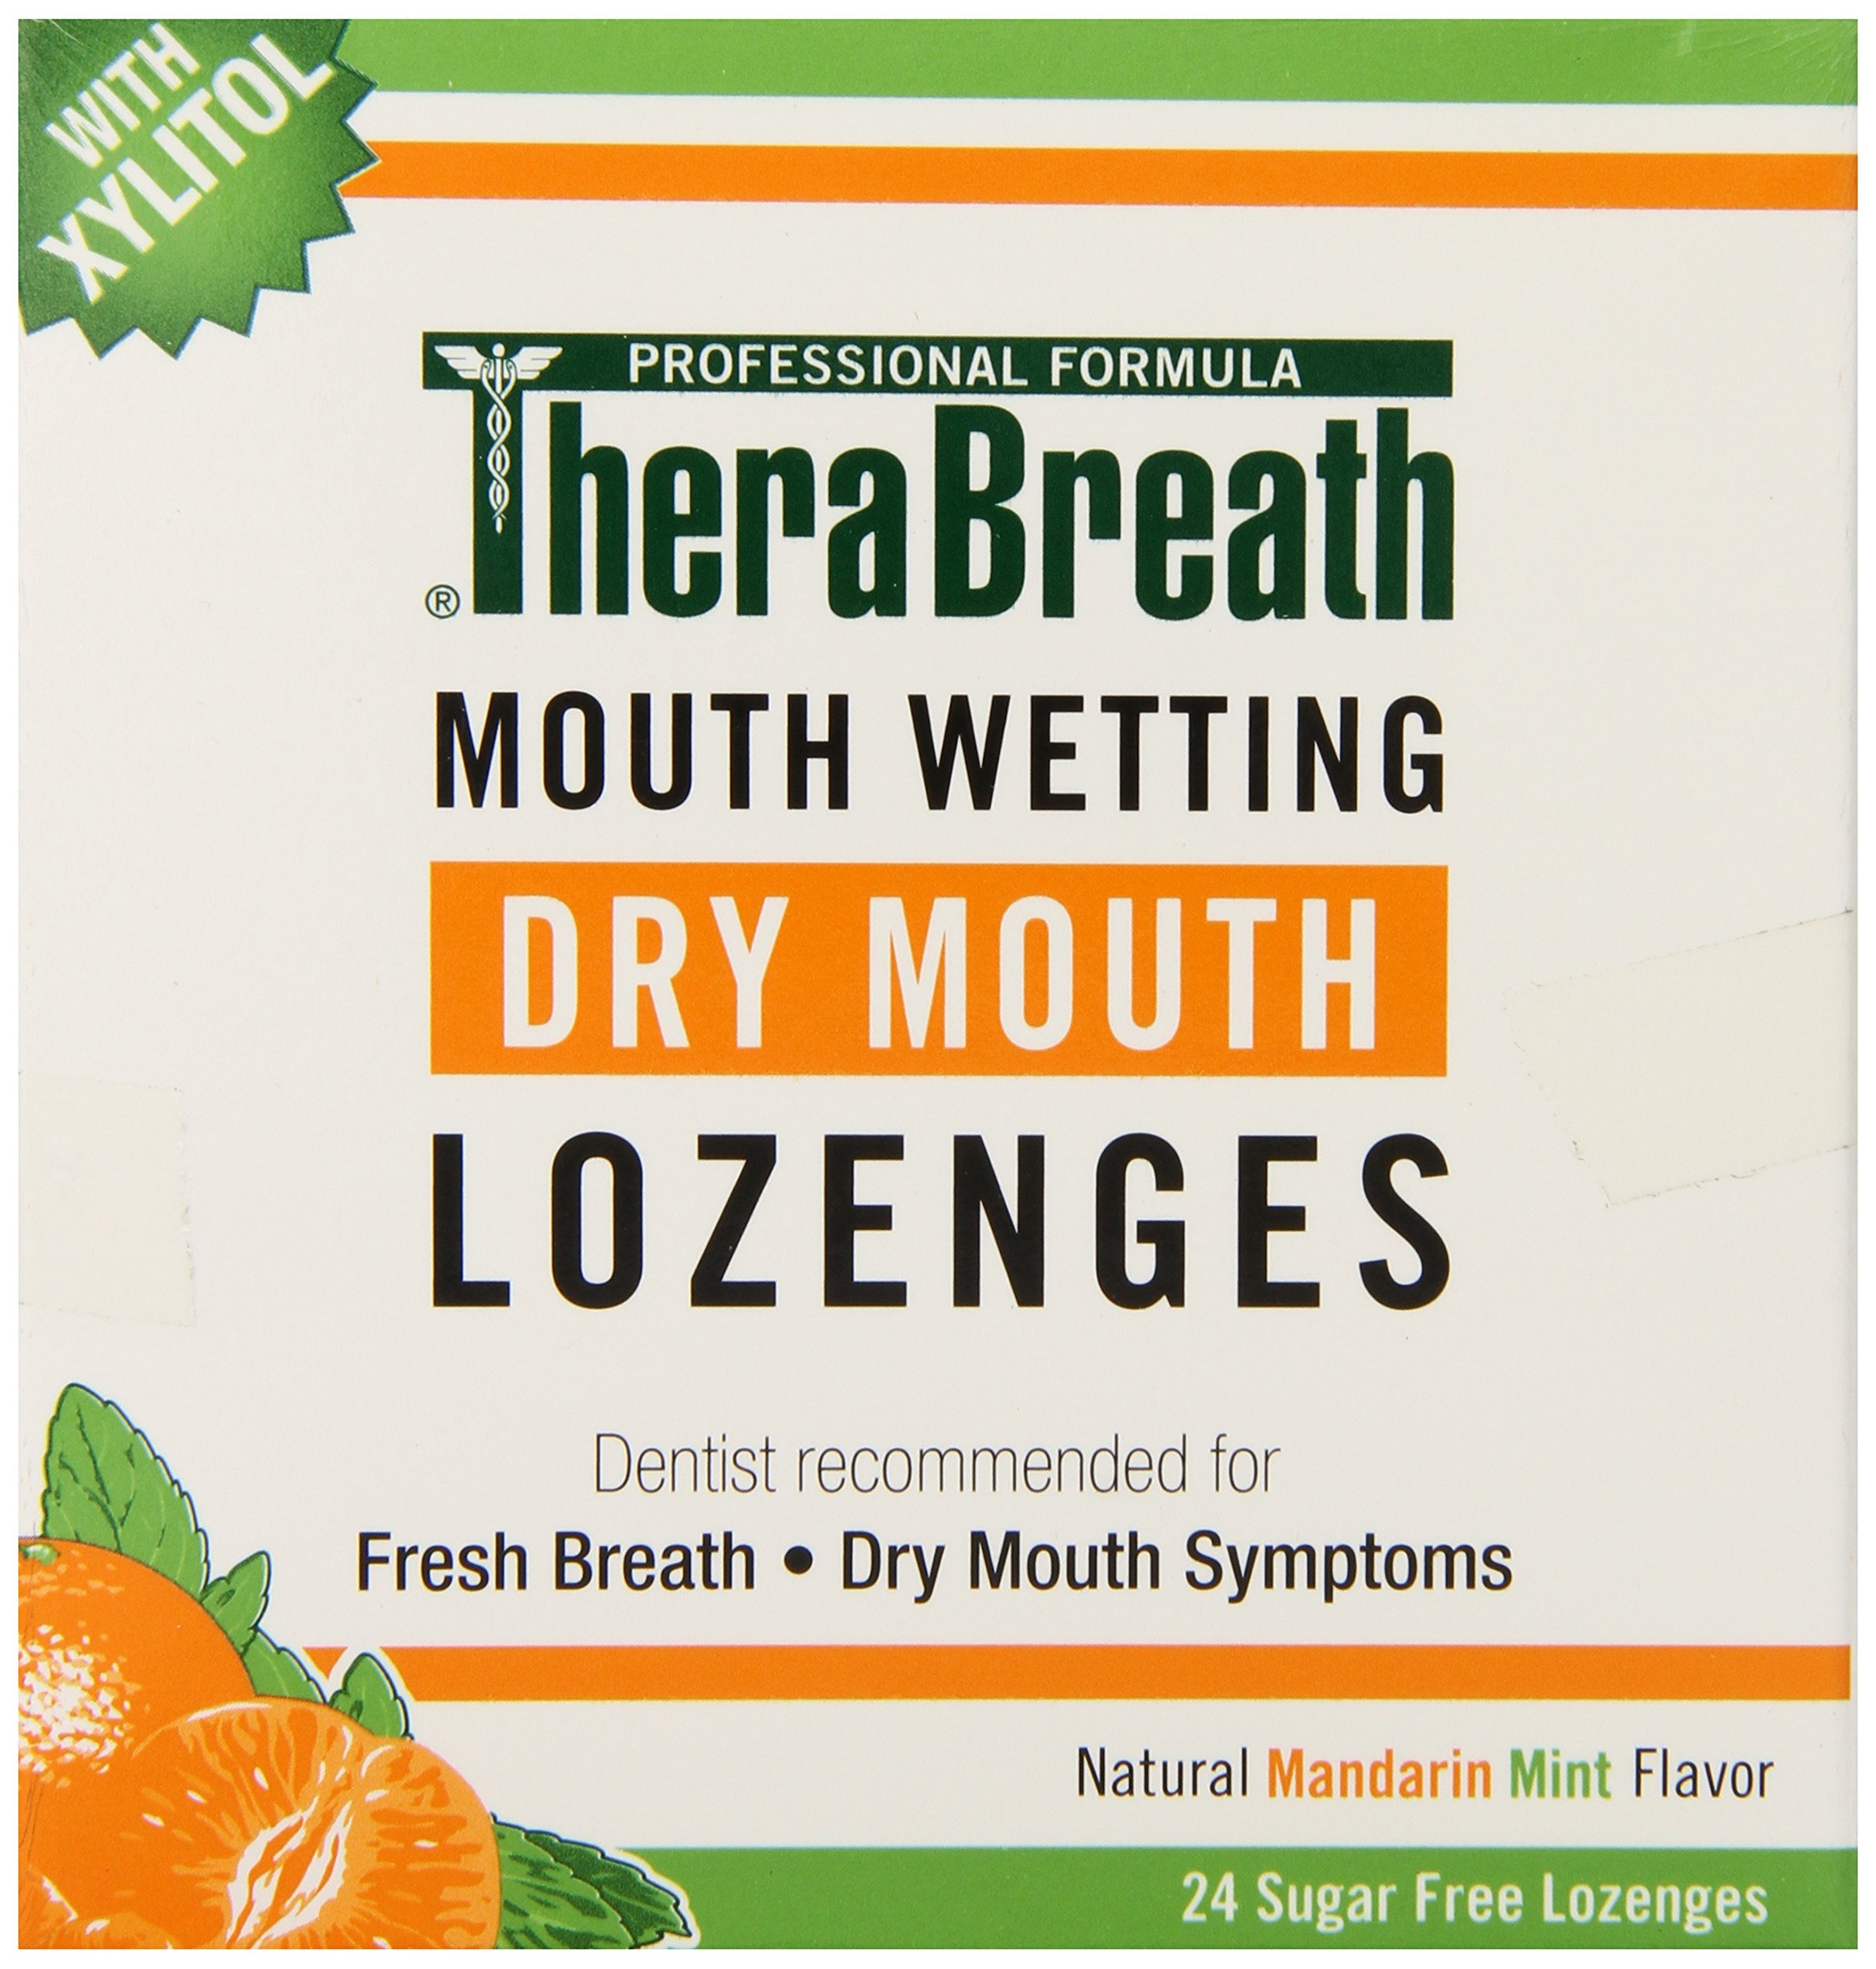
Item Name: TheraBreath Mouth Wetting Dry Mouth Lozenges, Mandarin Mint, 24 Count
Bullet Point 1: Lozenges work in three distinct stages to make sure your mouth is fresh, moist, and healthy
Bullet Point 2: Therabreath lozenges stop dry mouth and bad breath guaranteed
Bullet Point 3: No artificial flavors or colors
Bullet Point 4: Unique natural active ingredient stimulates healthy mouth moisture
Bullet Point 5: Made in the USA
Value: 24.0
Unit: Count

Price: 8.435